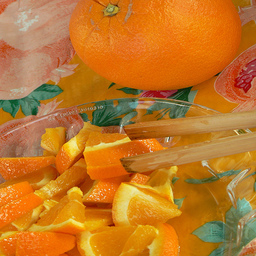
Label: peels